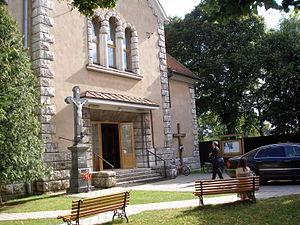
Krásna est un quartier de la ville de Košice, en Slovaquie. Il était jadis un village qui faisait partie du Royaume de Hongrie et s'appelait Abaszéplak jusqu'au Traité de Trianon en 1920.